Stephen Marlowe

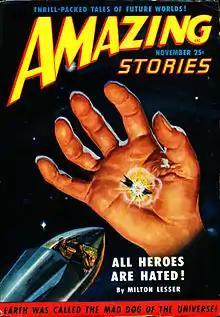
Lesser's novella "All Heroes Are Hated!" was the cover story for the November 1950 issue of "Amazing Stories".

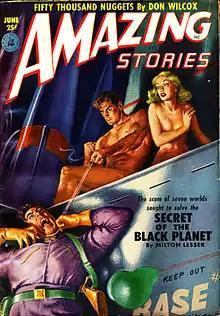
Lesser's short novel "Secret of the Black Planet" was the cover story for the June 1952 issue of "Amazing Stories".

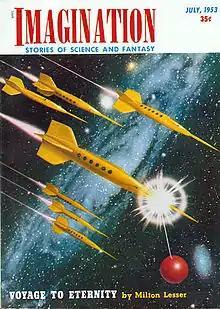
Lesser's novella "Voyage to Eternity" was cover-featured for the July 1953 issue of "Imagination".

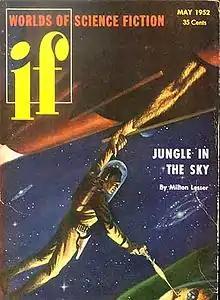
Lesser's novella "Jungle in the Sky" was the cover story in the second issue of "If" in May 1953.

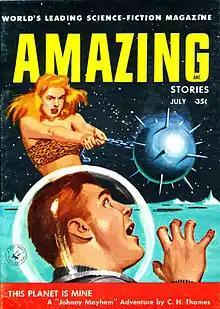
As "C. H. Thames", Lesser wrote the "Johnny Mayhem" stories, which were published in magazine "Amazing" during the 1950s but were not collected until 2013.

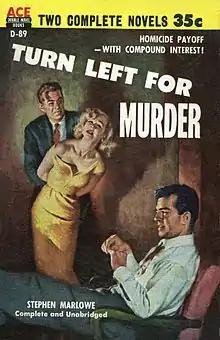
As "Stephen Marlowe", Lesser wrote several mystery novels.

Lesser attended the College of William & Mary, earning his degree in philosophy, marrying Leigh Lang soon after graduating. He was drafted into the U.S. Army during the Korean War. He and his wife divorced in 1962.